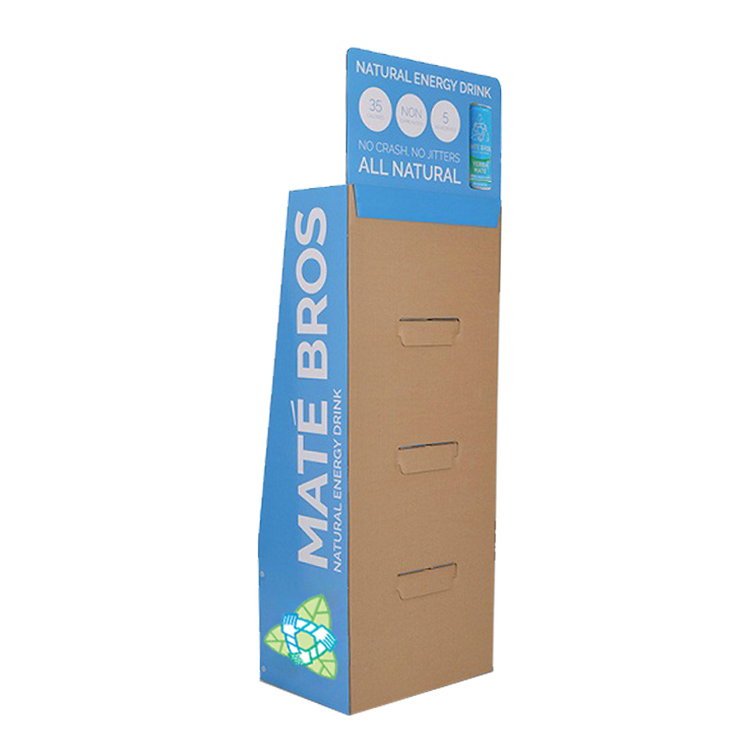
Label: cardboard